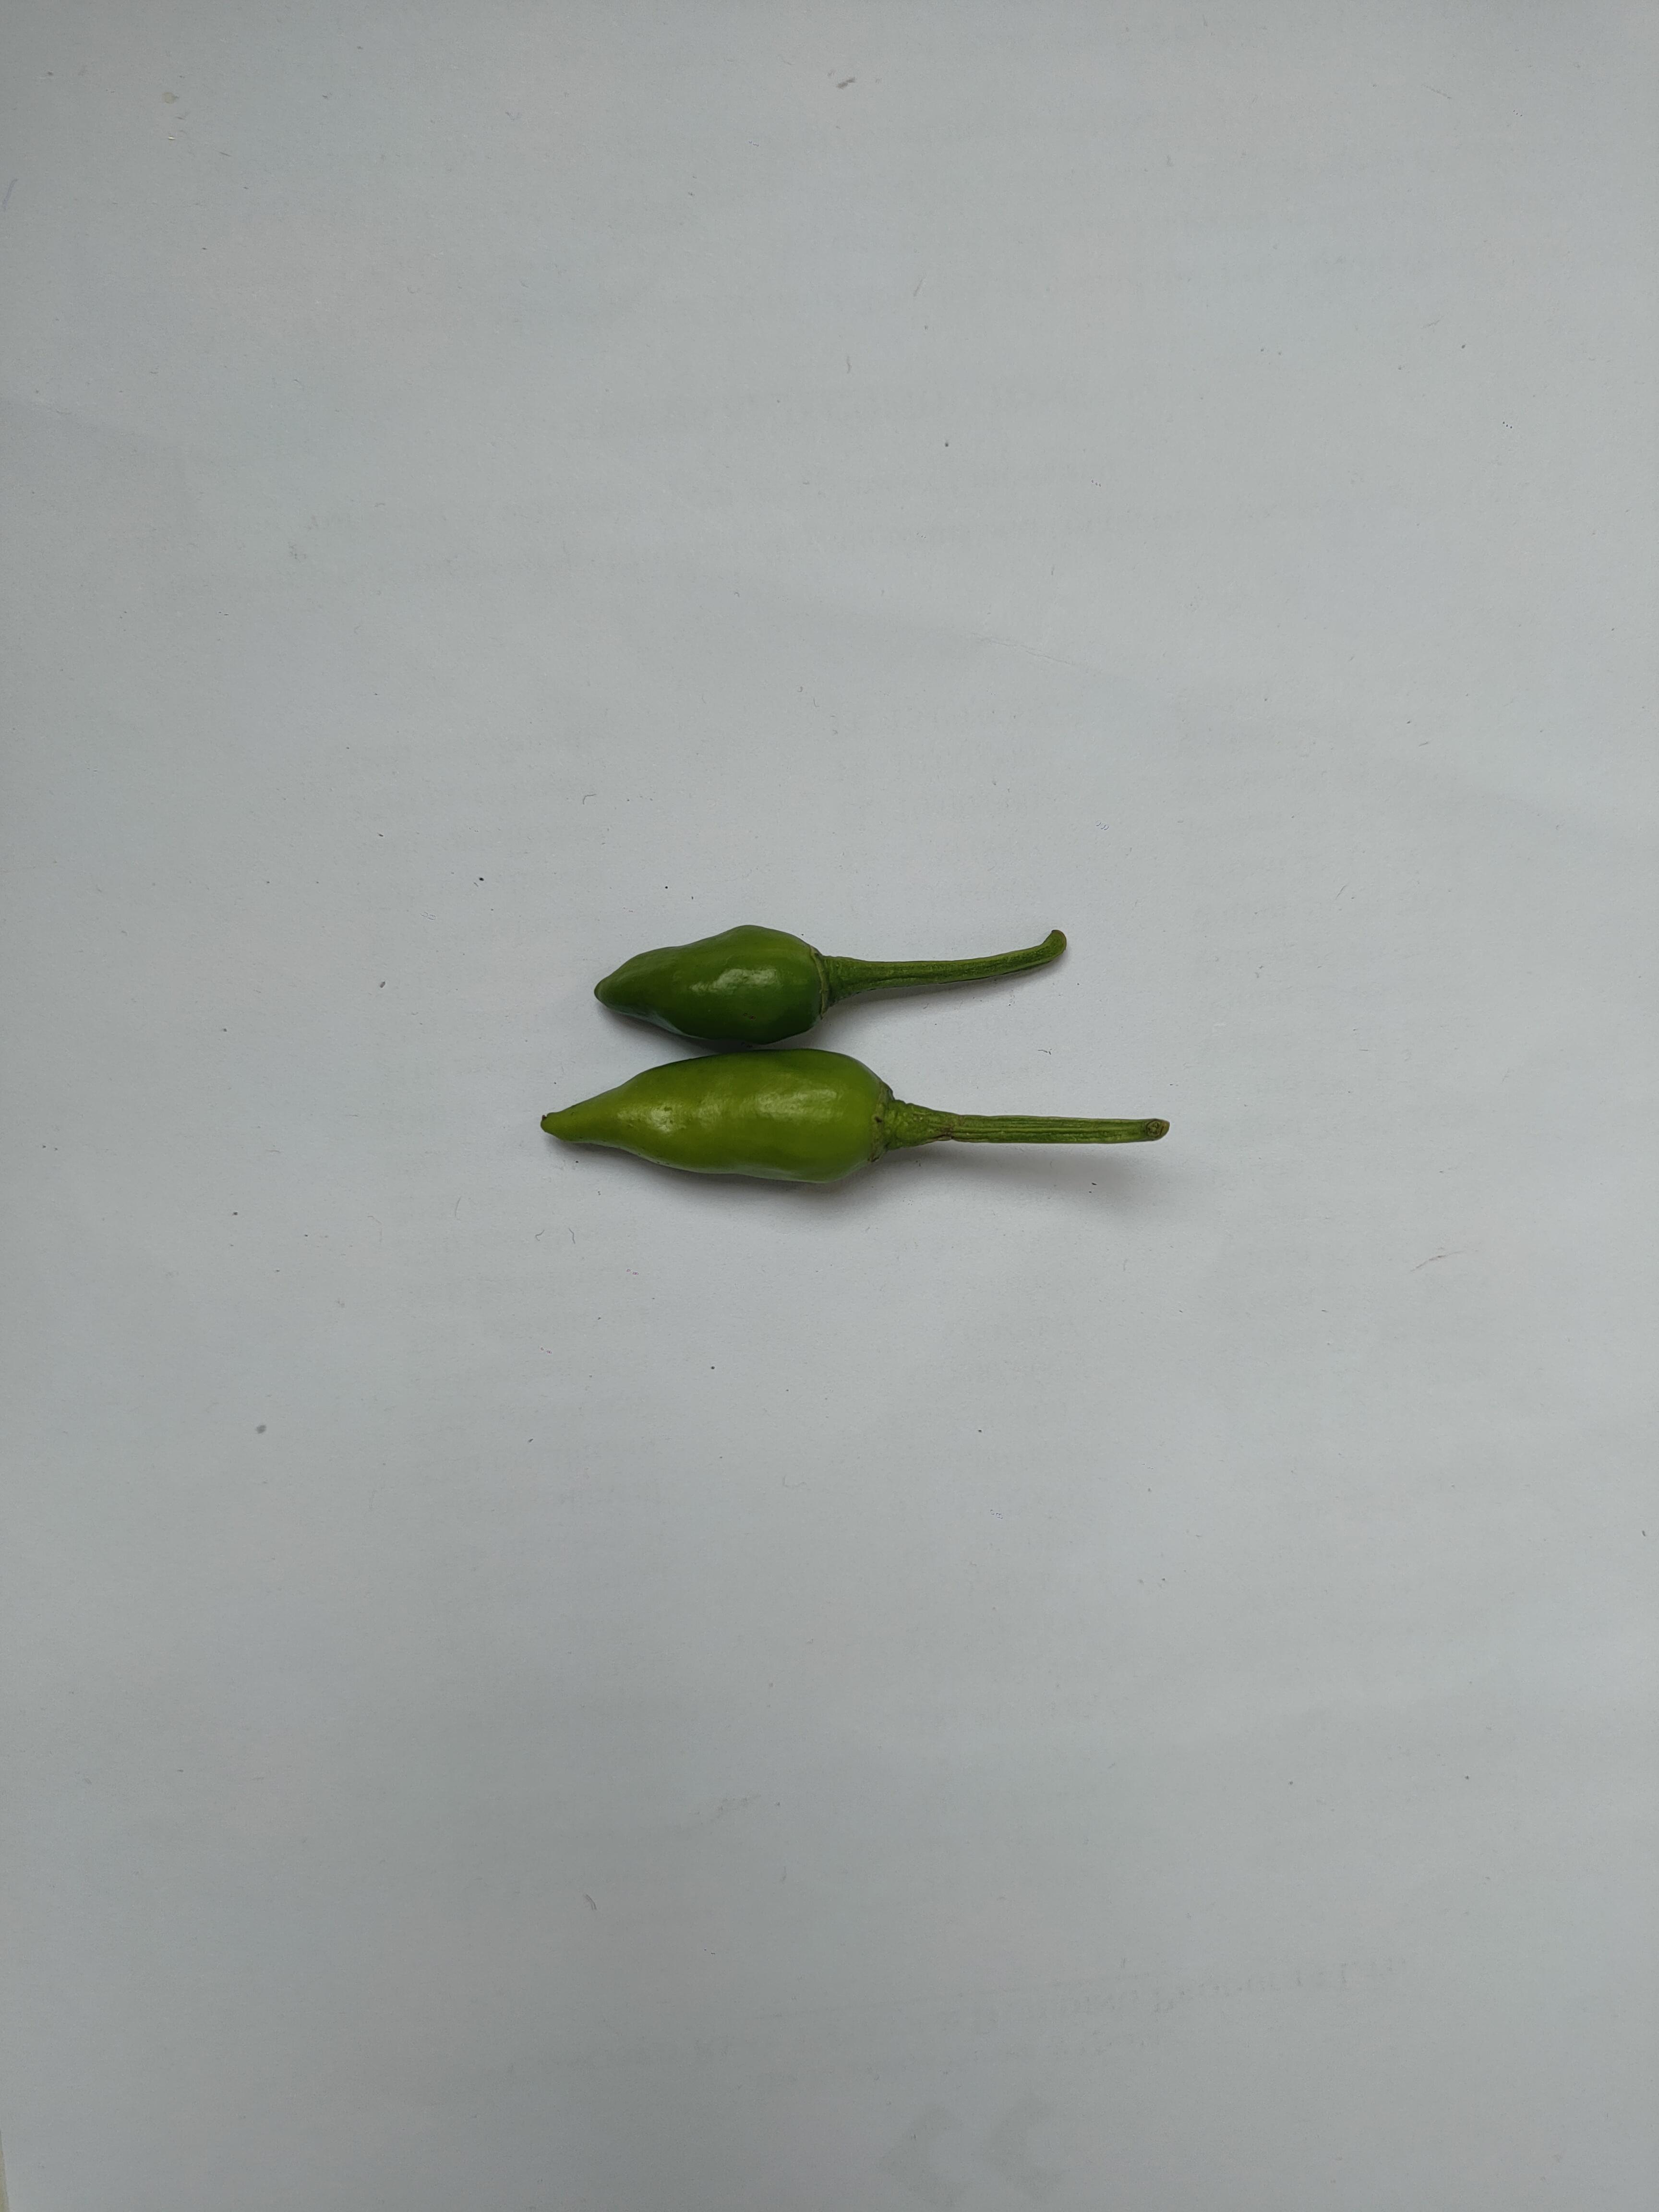
Label: Green Chili